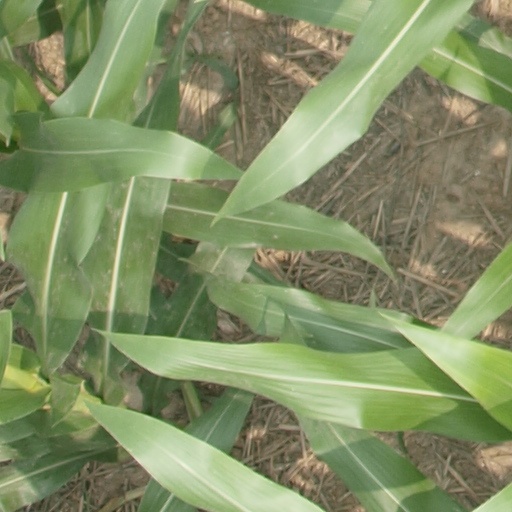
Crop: maize; corn